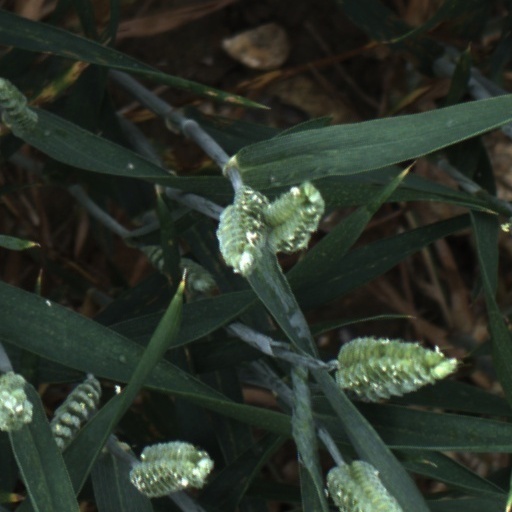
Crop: wheat